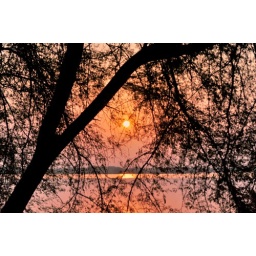
One of my favourite pic:) pl view in black screen